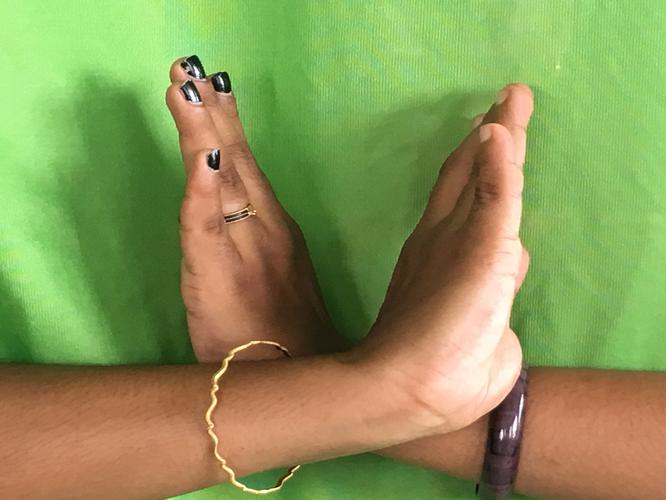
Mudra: Swastikam
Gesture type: double_hand